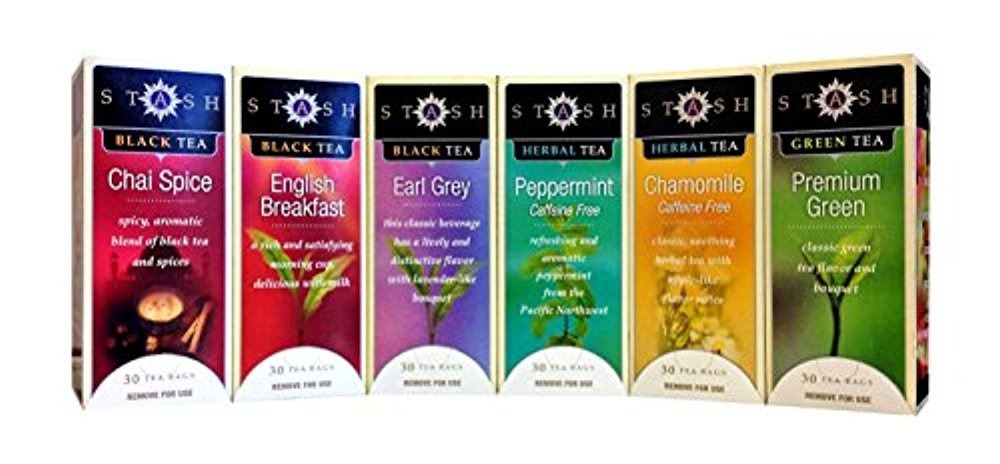
Item Name: Stash Tea - 6 Flavor Assorted Tea Collection - 30 Tea Bags Each
Bullet Point 1: 6 flavors of tea x 30 bags, 180 tea bags total
Bullet Point 2: Includes one box each of Chai Spice, English Breakfast, Earl Grey, Peppermint, Chamomile, and Premium Green Tea
Bullet Point 3: Refreshing assortment of popular black, green and caffeine-free herbal brews
Bullet Point 4: Great gifts for the tea lover in your life
Bullet Point 5: Blended in the USA with natural ingredients from around the world
Value: 180.0
Unit: Count

Price: 22.59